Pan-Iranist Party

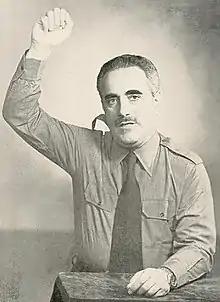
Mohsen Pezeshkpour, the party's co-founder and leader from 1967 to 1997, represented Khorramshahr in the parliament between 1967 and 1971. He was an MP from 1975 to 1979 with Rastakhiz ticket.

In 1951, Mohsen Pezeshkpour and Dariush Forouhar came to a disagreement as to how the party should operate, and a division occurred. The Pezeskpour faction, which retained the party name, believed in working within the system of Mohammad Reza Pahlavi. The Forouhar faction, which adopted a new name, Mellat Iran ("Nation of Iran Party"), believed in working against the system. Mellat Iran was far more fervently nationalist than the former party and strongly supported and was allied with the national movement of Mohammad Mossadegh, who had founded the National Front of Iran ("Jebhe Melli") with other Iranian nationalist leaders.